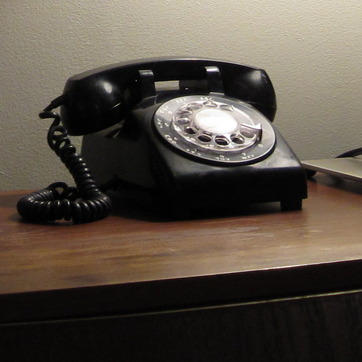
Material: plastic